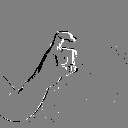
ASL letter: x